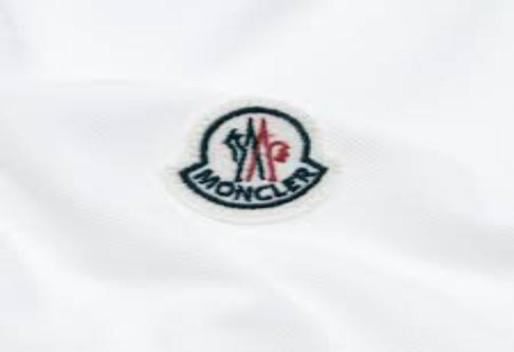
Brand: moncler-2
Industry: Clothes